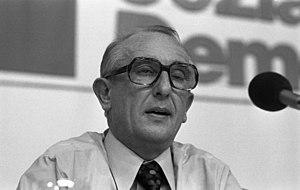
Helmut Rohde, né le 9 novembre 1925 à Hanovre, et mort le 16 avril 2016, est un homme politique allemand, membre du Parti social-démocrate d'Allemagne et ancien ministre fédéral de l'Éducation entre 1974 et 1978.